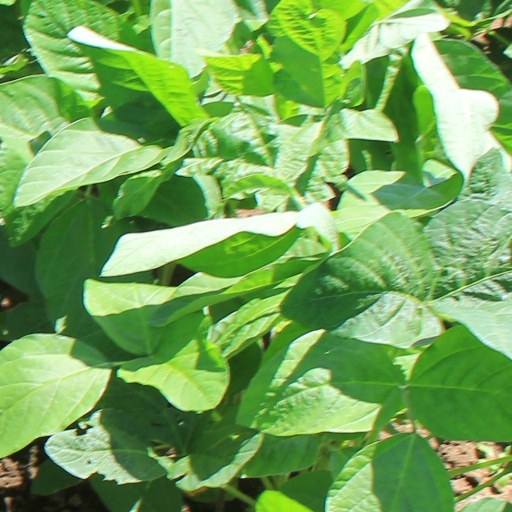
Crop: soybean